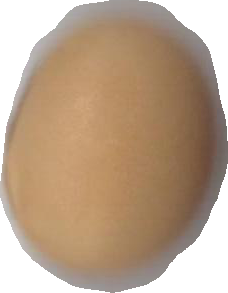
Variety: Anjasmoro